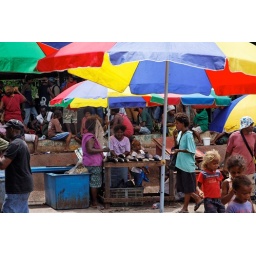
The fish is sitting outside in 34 degrees Celcius heat. Miraculously I never got gastro!